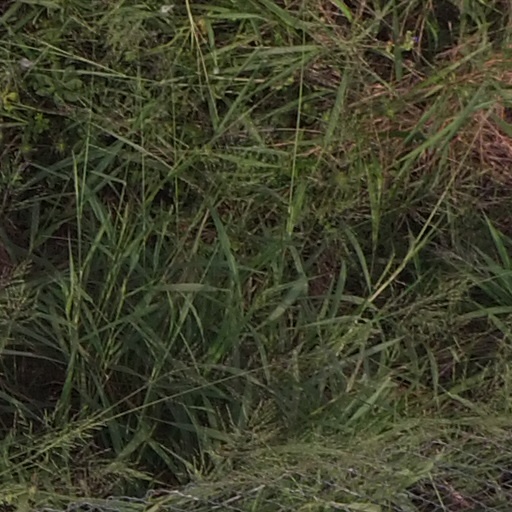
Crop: maize; corn